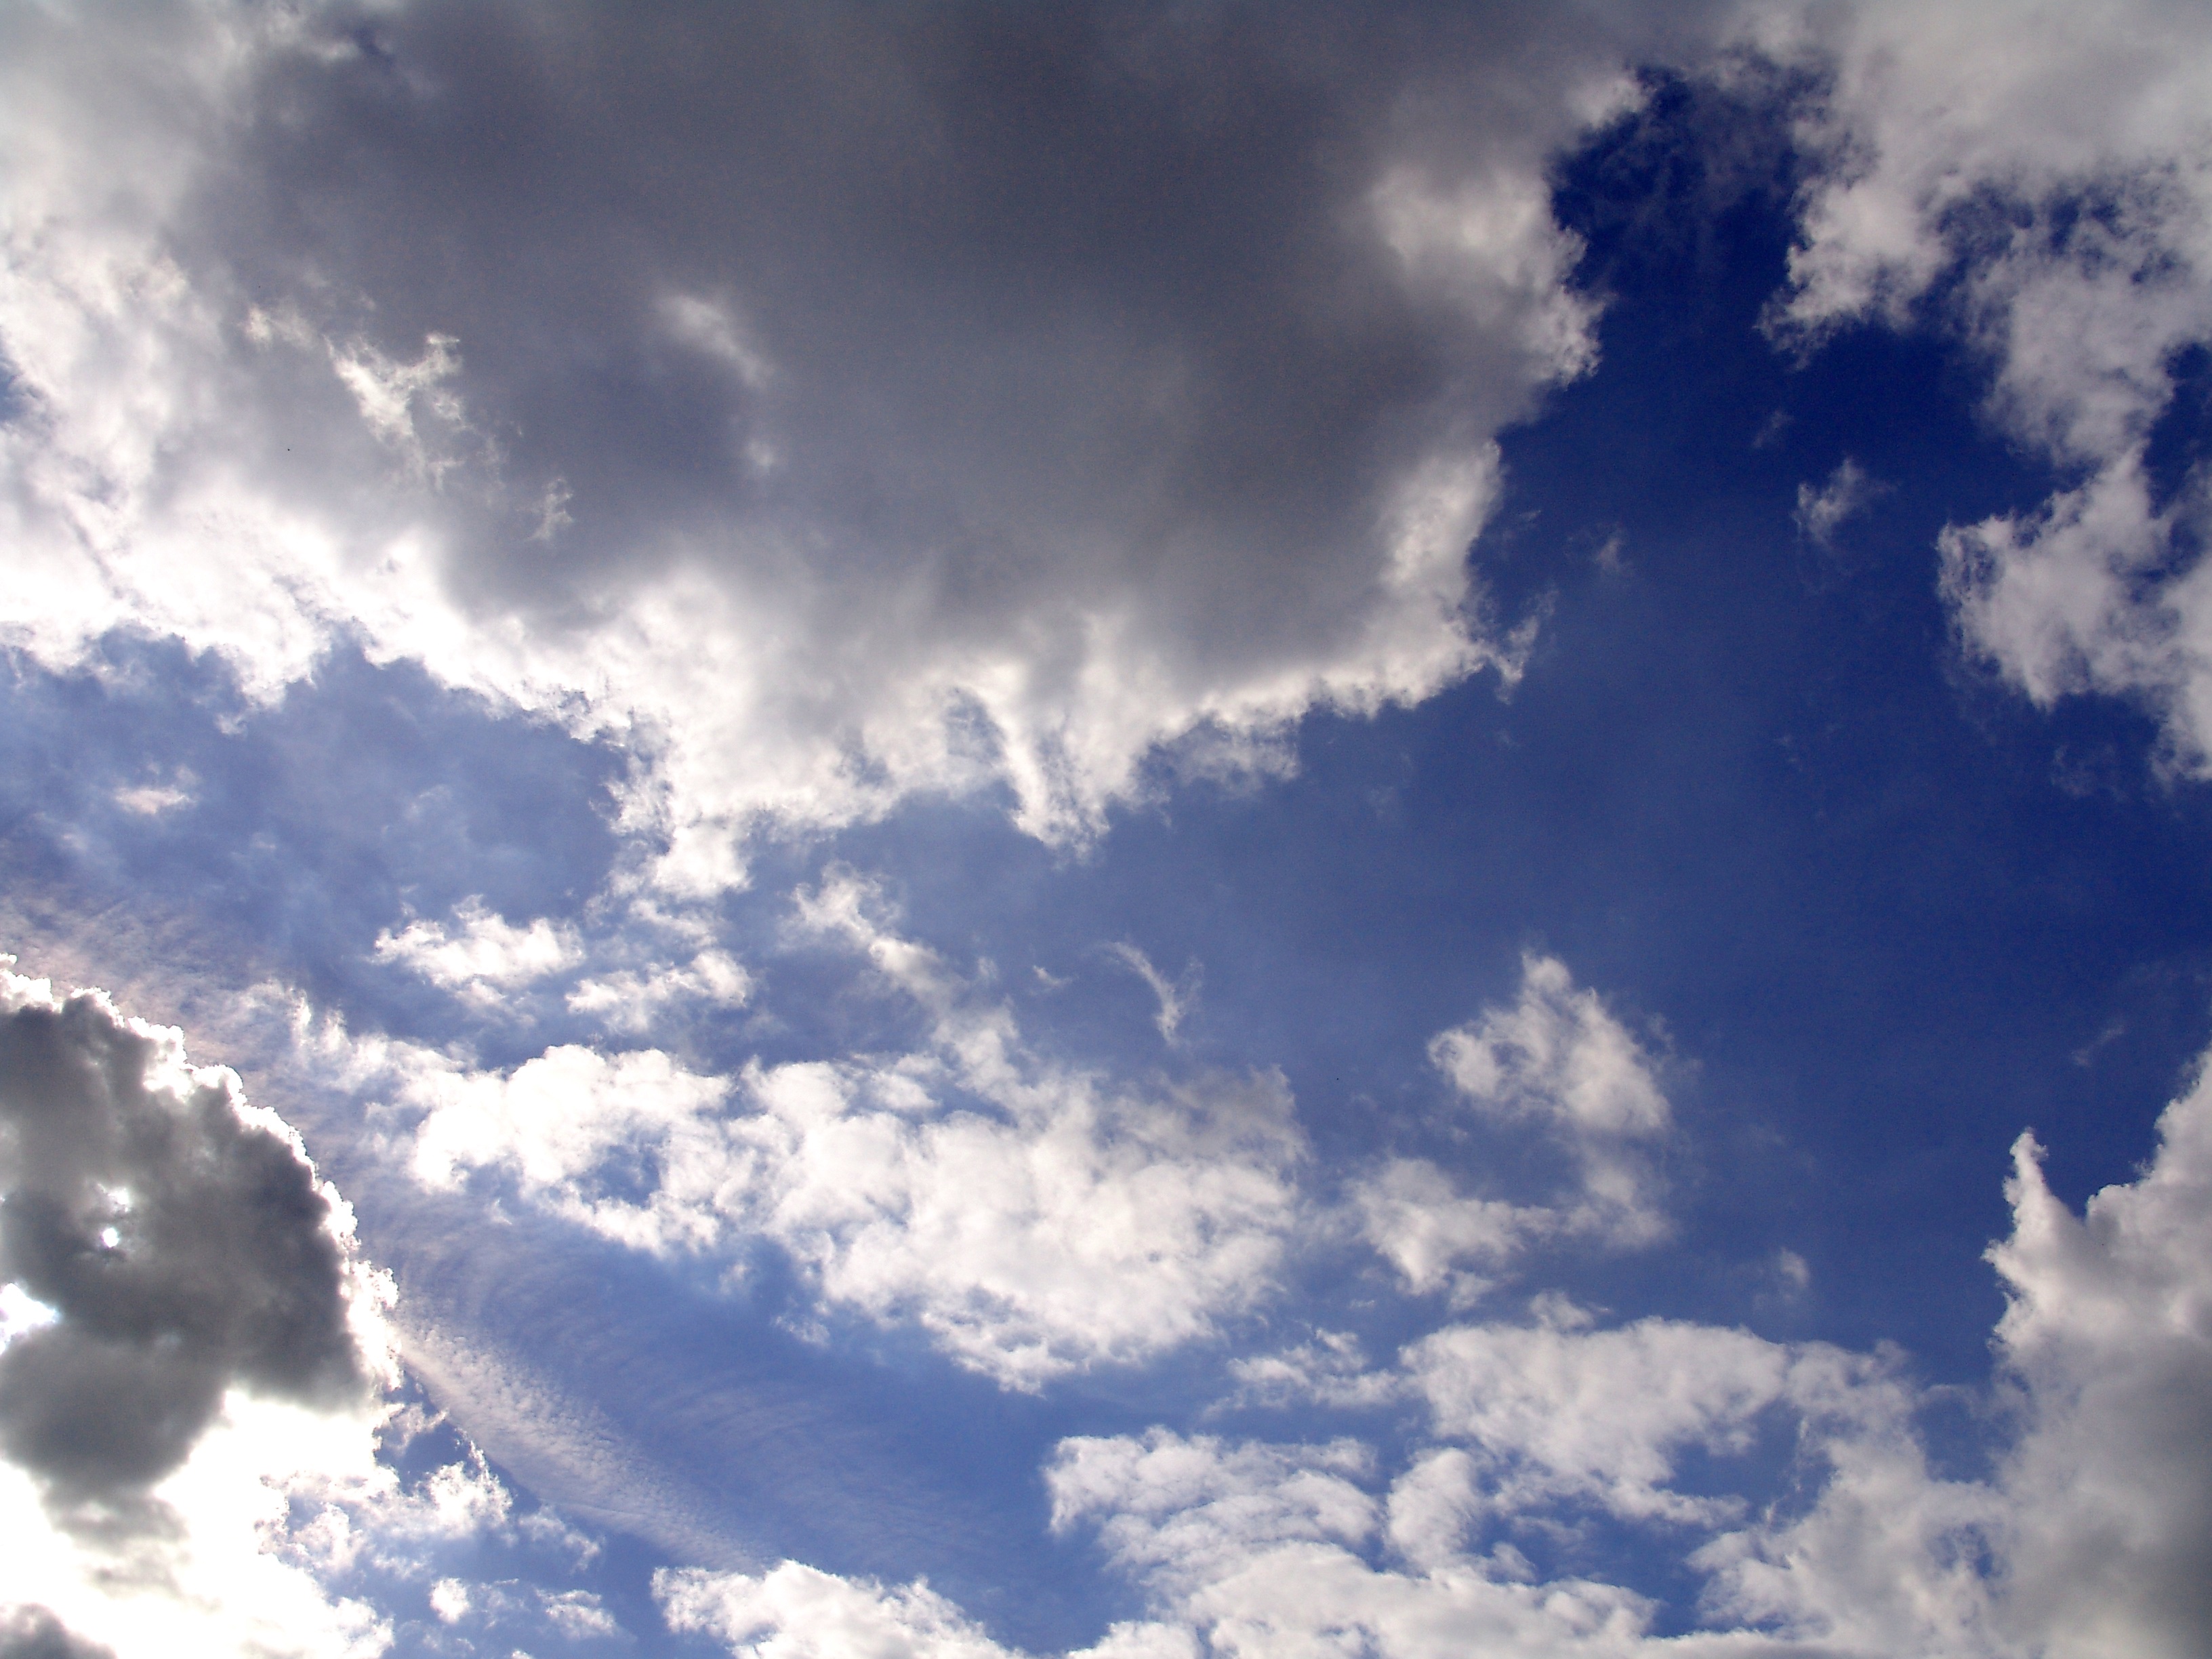
cloud, sky, sunlight, atmosphere, daytime, weather, cumulus, clouds, meteorological phenomenon, atmosphere of earth